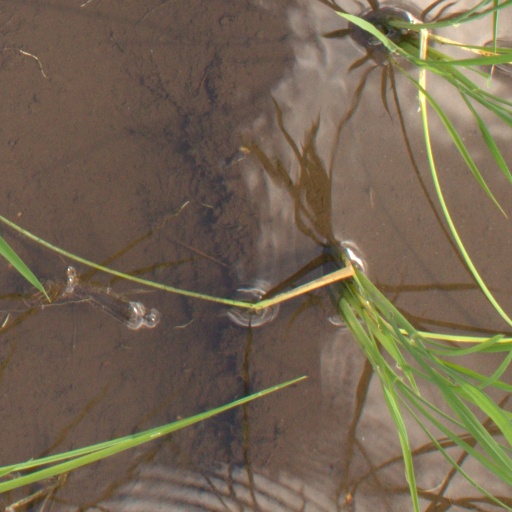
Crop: rice